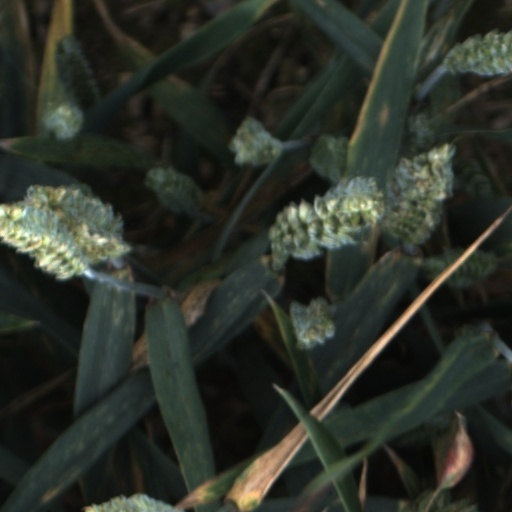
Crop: wheat